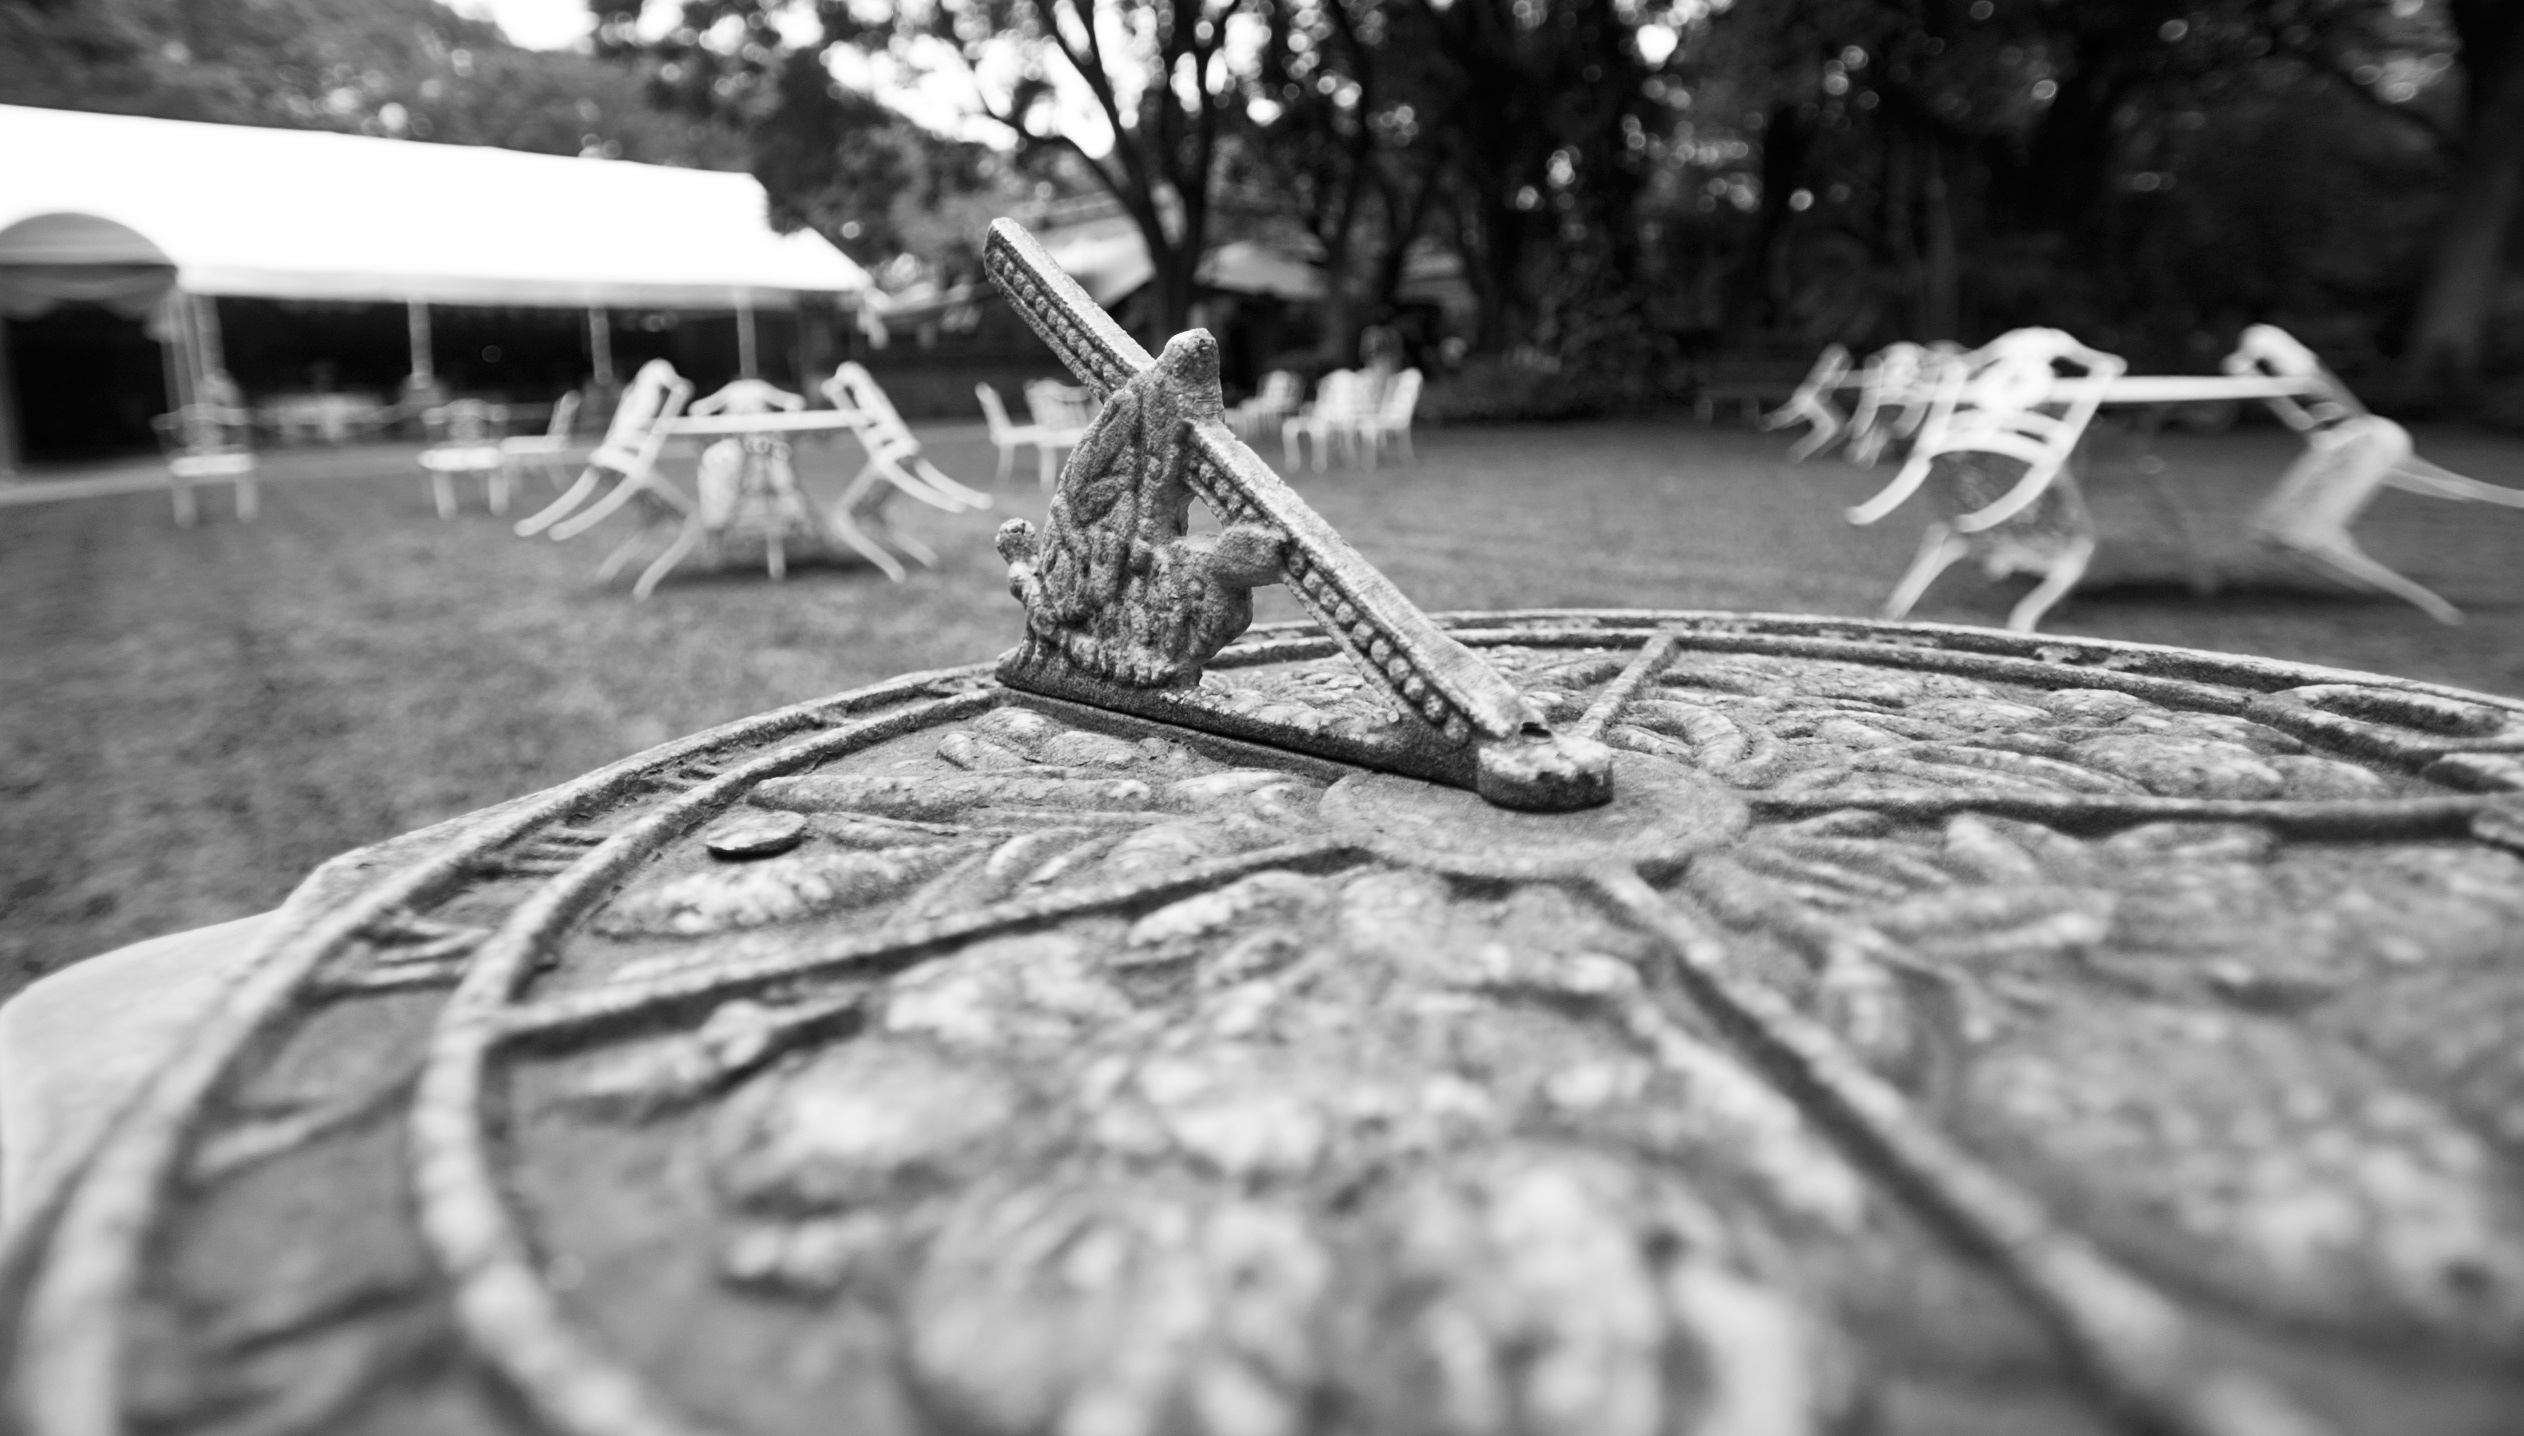
black and white, time, vehicle, africa, garden, monochrome, zimbabwe, monochrome photography